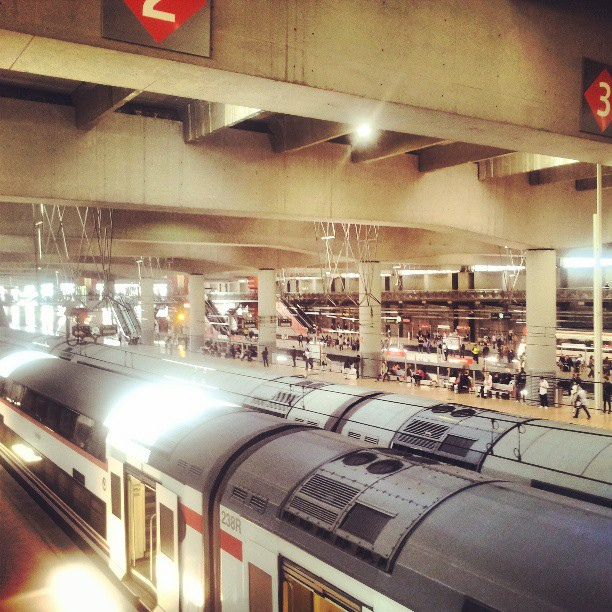
A couple of trains sitting in a train station.

Two trains are parked in a crowded train station.